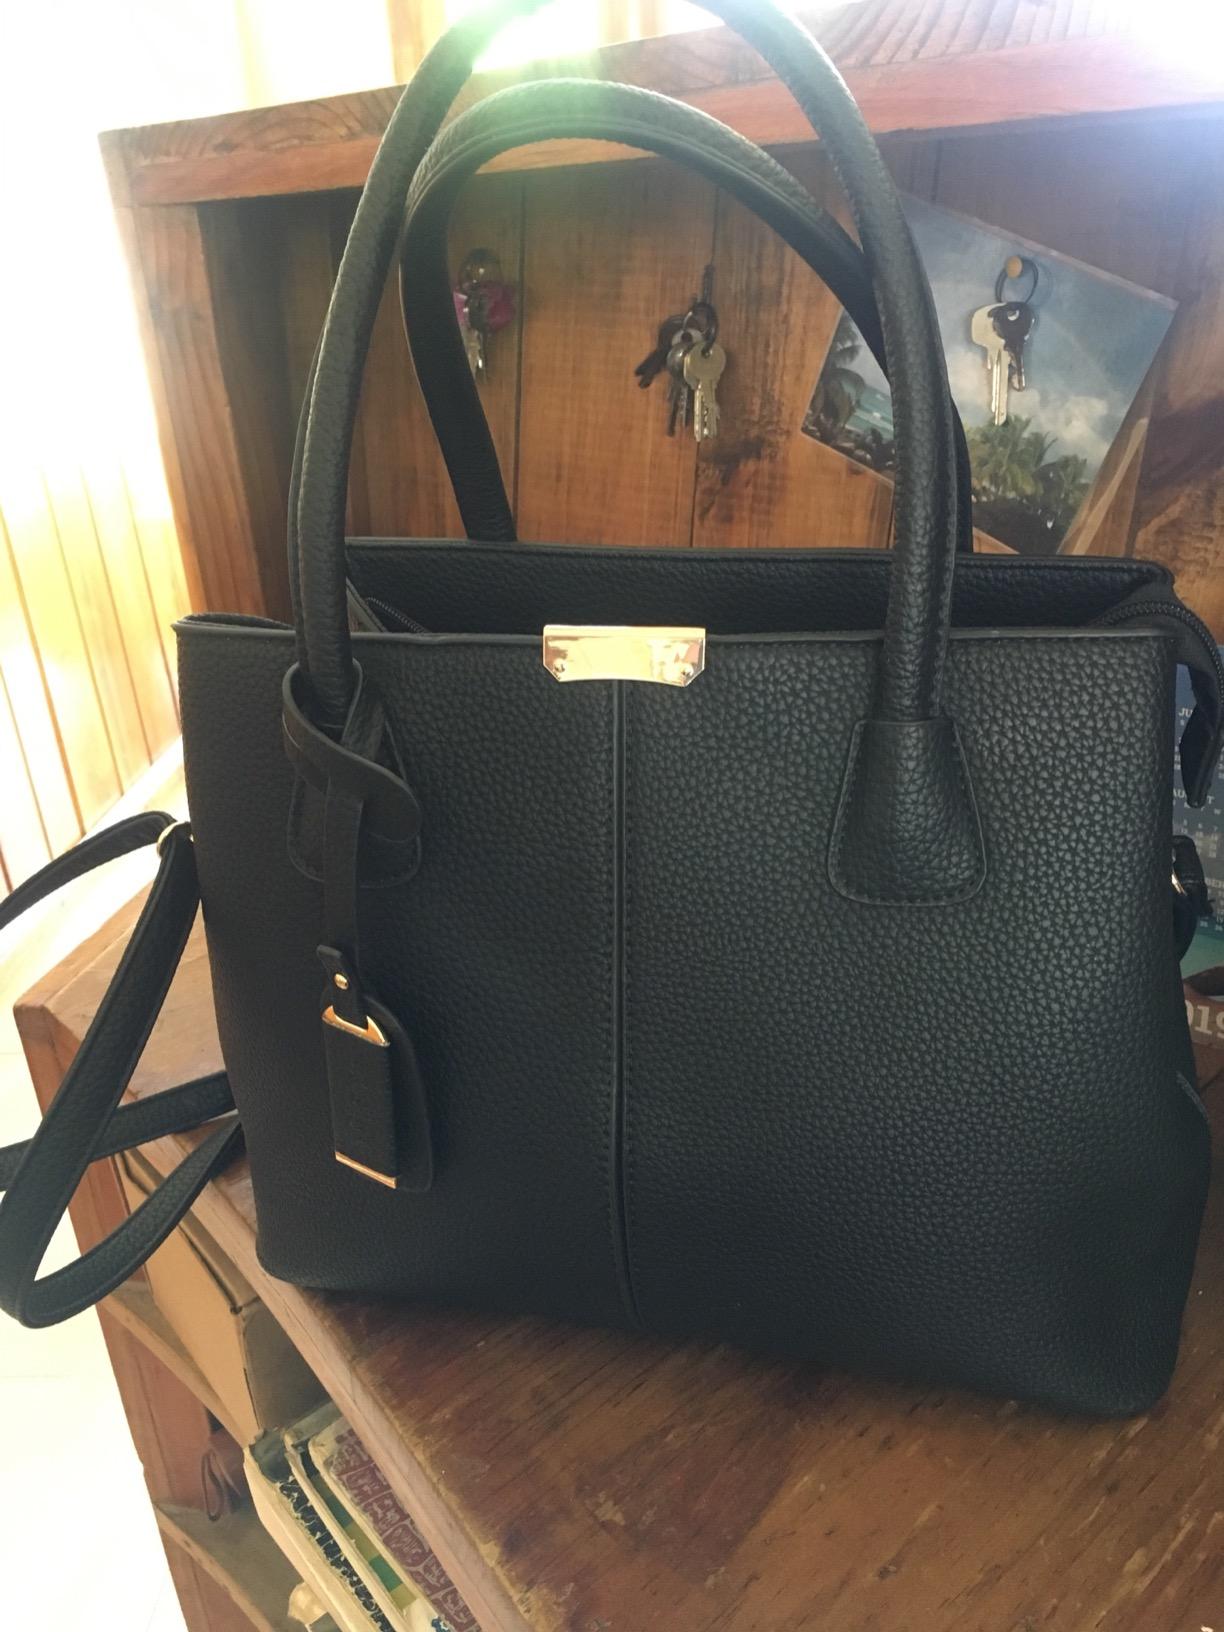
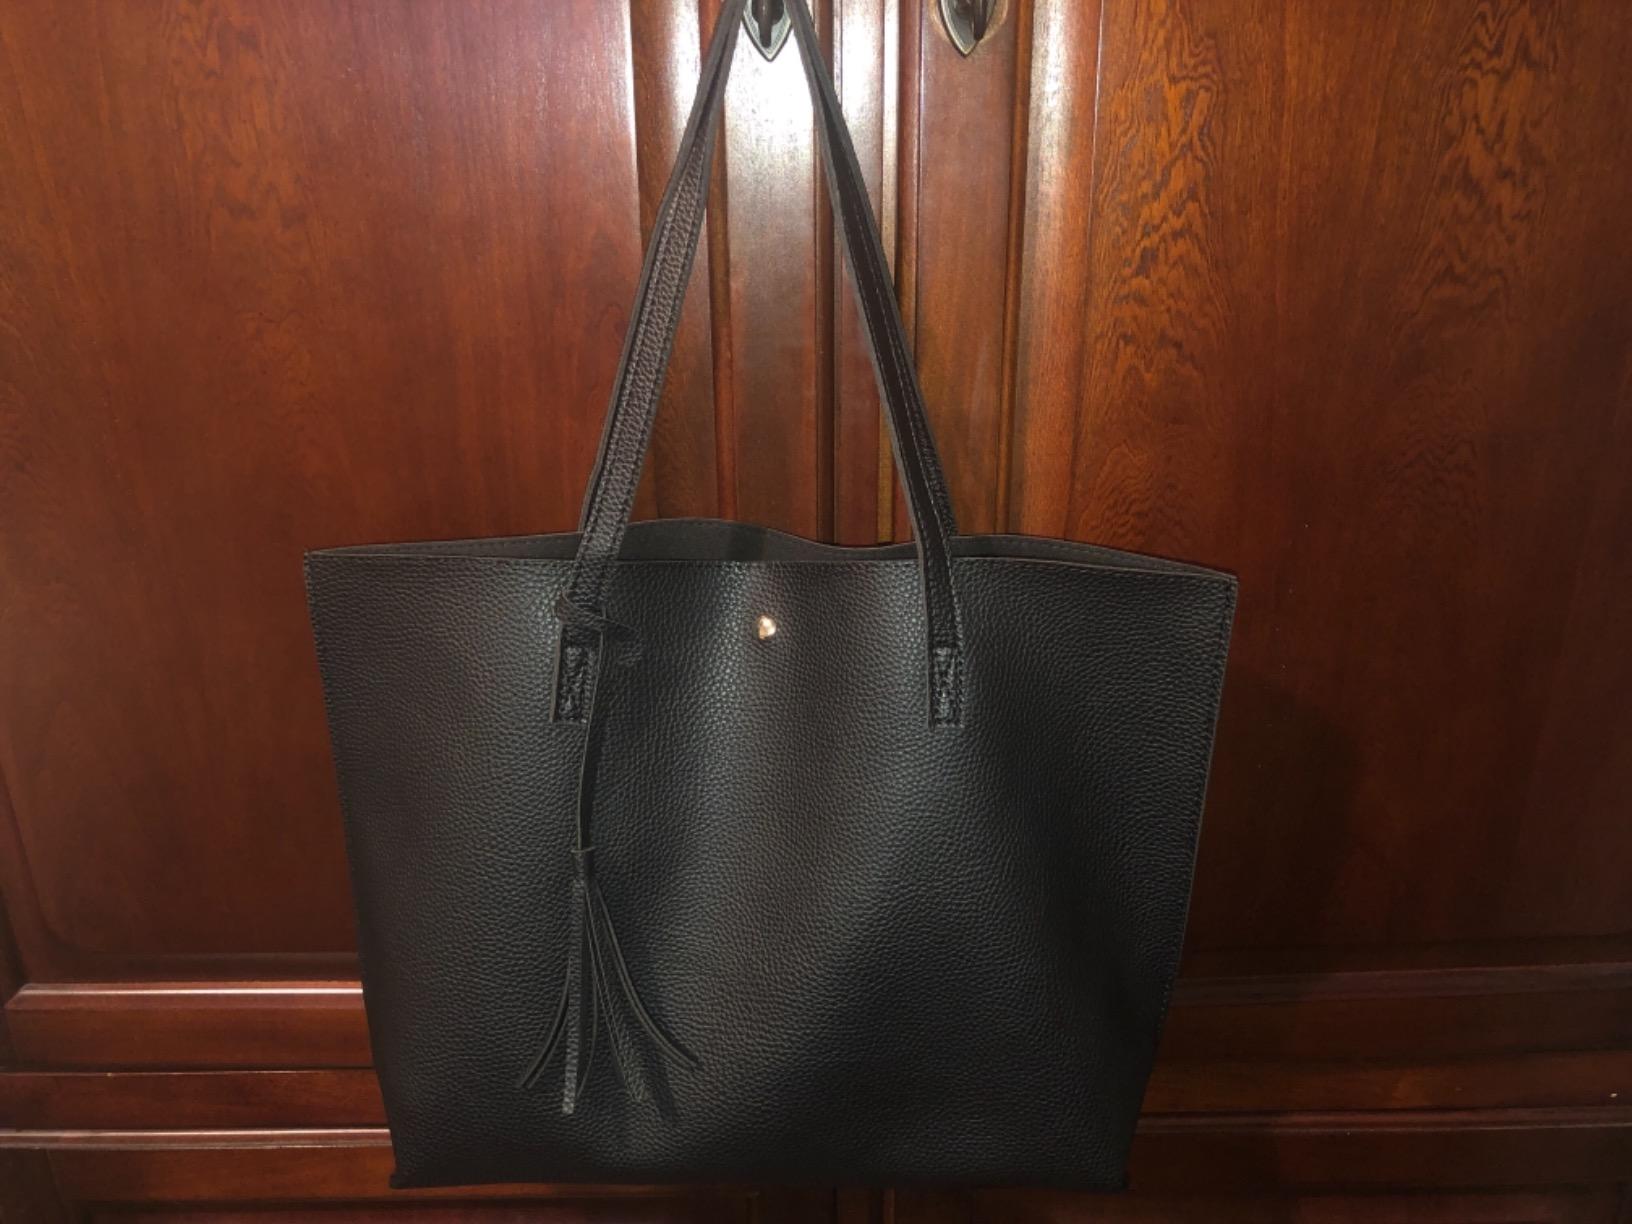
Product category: accessories_handbag
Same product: no